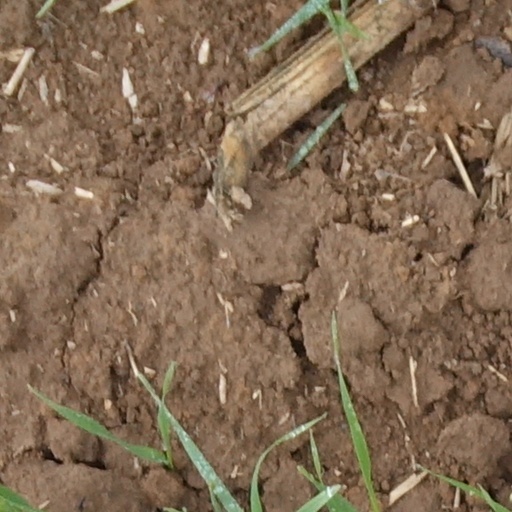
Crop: wheat